Sunburn (1979 film)

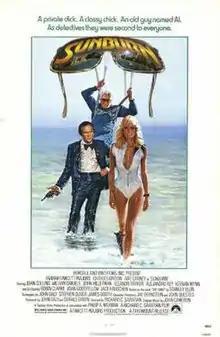
Theatrical release poster

Sunburn is a 1979 British-American comedy detective film directed by Richard C. Sarafian and written by James Booth, John Daly and Stephen Oliver. It is based on the novel "The Bind" by Stanley Ellin. The film stars Farrah Fawcett, Charles Grodin, Art Carney, Joan Collins, William Daniels and John Hillerman. The film was released on August 10, 1979, by Paramount Pictures.